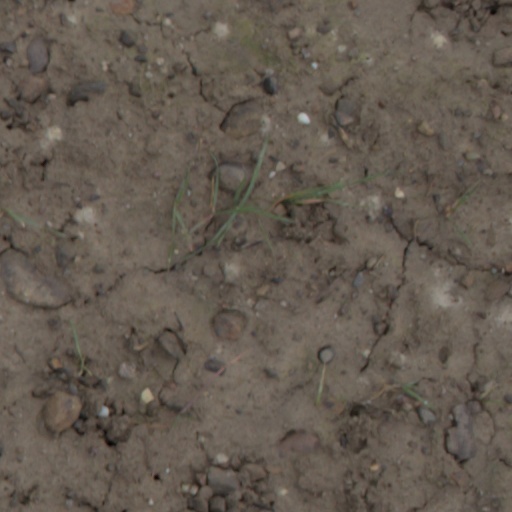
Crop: wheat